Thirupullabhoothangudi Temple

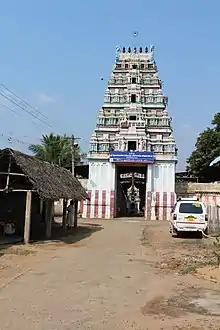

Thirupullabhoothangudi Temple is a Hindu temple dedicated to Vishnu located in Pullabhoothangudi near Kumbakonam in the South Indian state of Tamil Nadu. Constructed in South Indian Style of Architecture, the temple is glorified in the "Nalayira Divya Prabandham", the early medieval Tamil canon of the Alvar saints from the 6th–9th centuries CE. It is counted as one among the 108 Divya Desams dedicated to Vishnu. Vishnu is worshiped as Valvil Ramar and his consort Lakshmi as Sita.